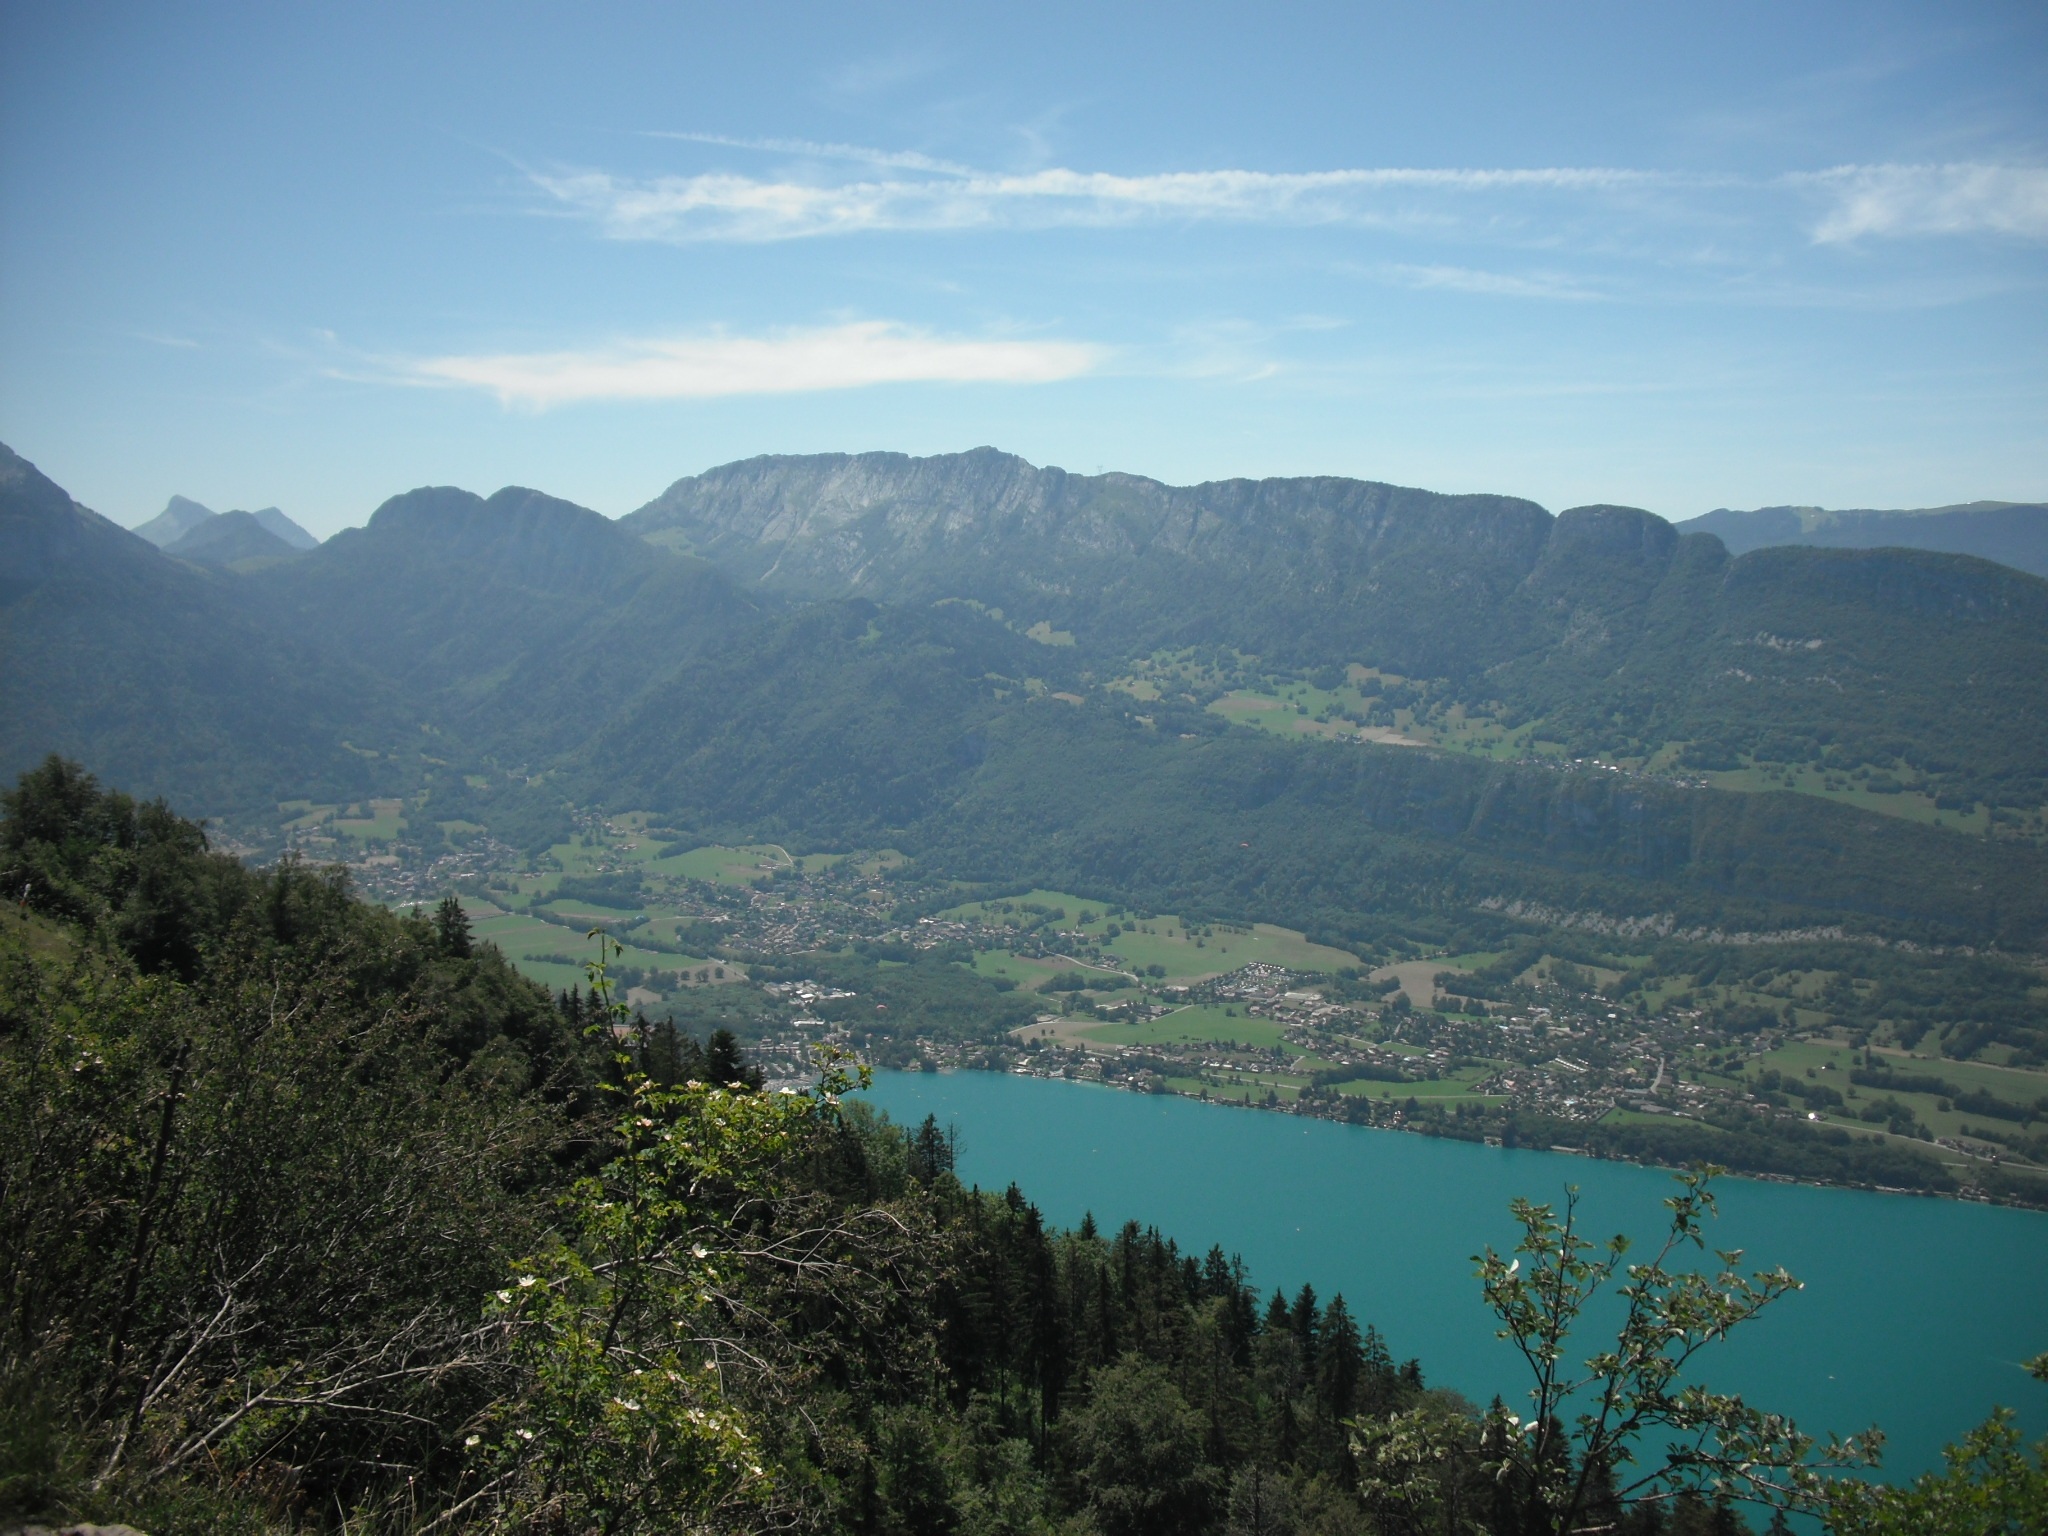
landscape, nature, forest, wilderness, mountain, hill, lake, adventure, valley, mountain range, reservoir, ridge, paragliding, annecy, loch, landform, geographical feature, atmospheric phenomenon, mountainous landforms, the forclaz pass